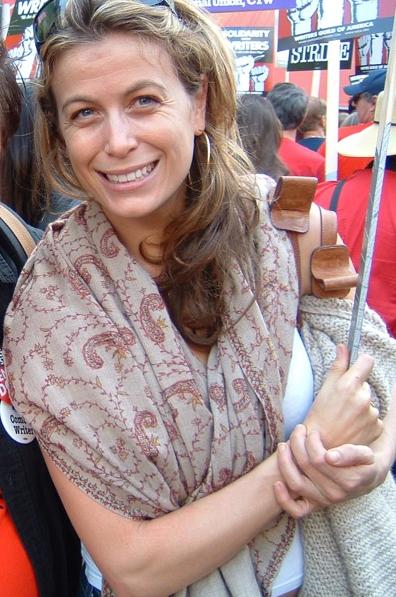
ซอนยา วาลเกอร์

| name = ซอนยา วาลเกอร์
| image = Sonya Walger cropped.jpg
| caption = ภาพในปี 2007
| birthplace = ลอนดอน, ประเทศอังกฤษ, สหราชอาณาจักร
| yearsactive = 1998–
| spouse = Davey Holmes (July 2009 - ปัจจุบัน)
| occupation = นักแสดง
ซอนยา วาลเกอร์ () เกิดเมื่อวันที่ 6 มิถุนายน ค.ศ. 1974 เป็นนักแสดงชาวอังกฤษ เป็นที่รู้จักจากบทบาทในซีรีส์ทางช่องเอบีซี เรื่อง "อสุรกายดงดิบ" กับบทบาท เพเนโลเพ "เพนนี" วิดมอร์ เธอยังแสดงในบทบาทโอลิเวีย เบนฟอร์ด ในซีรีส์ช่องเอบีซีเรื่อง "FlashForward (2009 TV series)|FlashForward"
== อ้างอิง ==
หมวดหมู่:นักแสดงอังกฤษ
หมวดหมู่:บุคคลจากลอนดอน